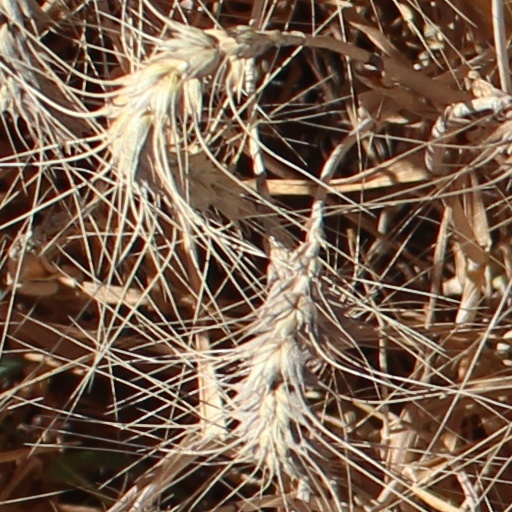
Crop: wheat